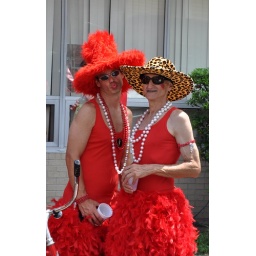
When I got to Frenchmen street I ran into a sea of men and women in red dresses.